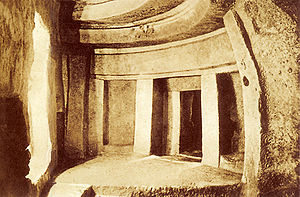
Ħal-Saflieni Hypogeum
Fotografi af Ħal-Saflieni Hypogeum taget af Richard Ellis før 1910
Ħal-Saflieni Hypogeum er en underjordisk struktur i Paola i Malta, der kan dateres til år 2.500 f.Kr. i den maltesiske forhistoriske tid. Den omtales som oftest bare som Hypogeum, og anses for oprindeligt at have været en helligdom, som med tiden blev til et nekropolis i forhistorisk tid, og rent faktisk er resterne af mere end 7.000 individer blevet fundet her. Hypogeumet er den eneste kendte underjordiske struktur i verden fra bronzealderen, og har været på UNESCOs Verdensarvsliste siden 1980.